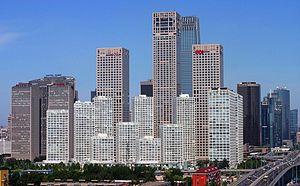
Beijing Yintai Centre est situé au centre du quartier d'affaires de Pékin, non loin du siège de la télévision centrale chinoise.